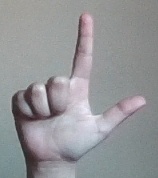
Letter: laam